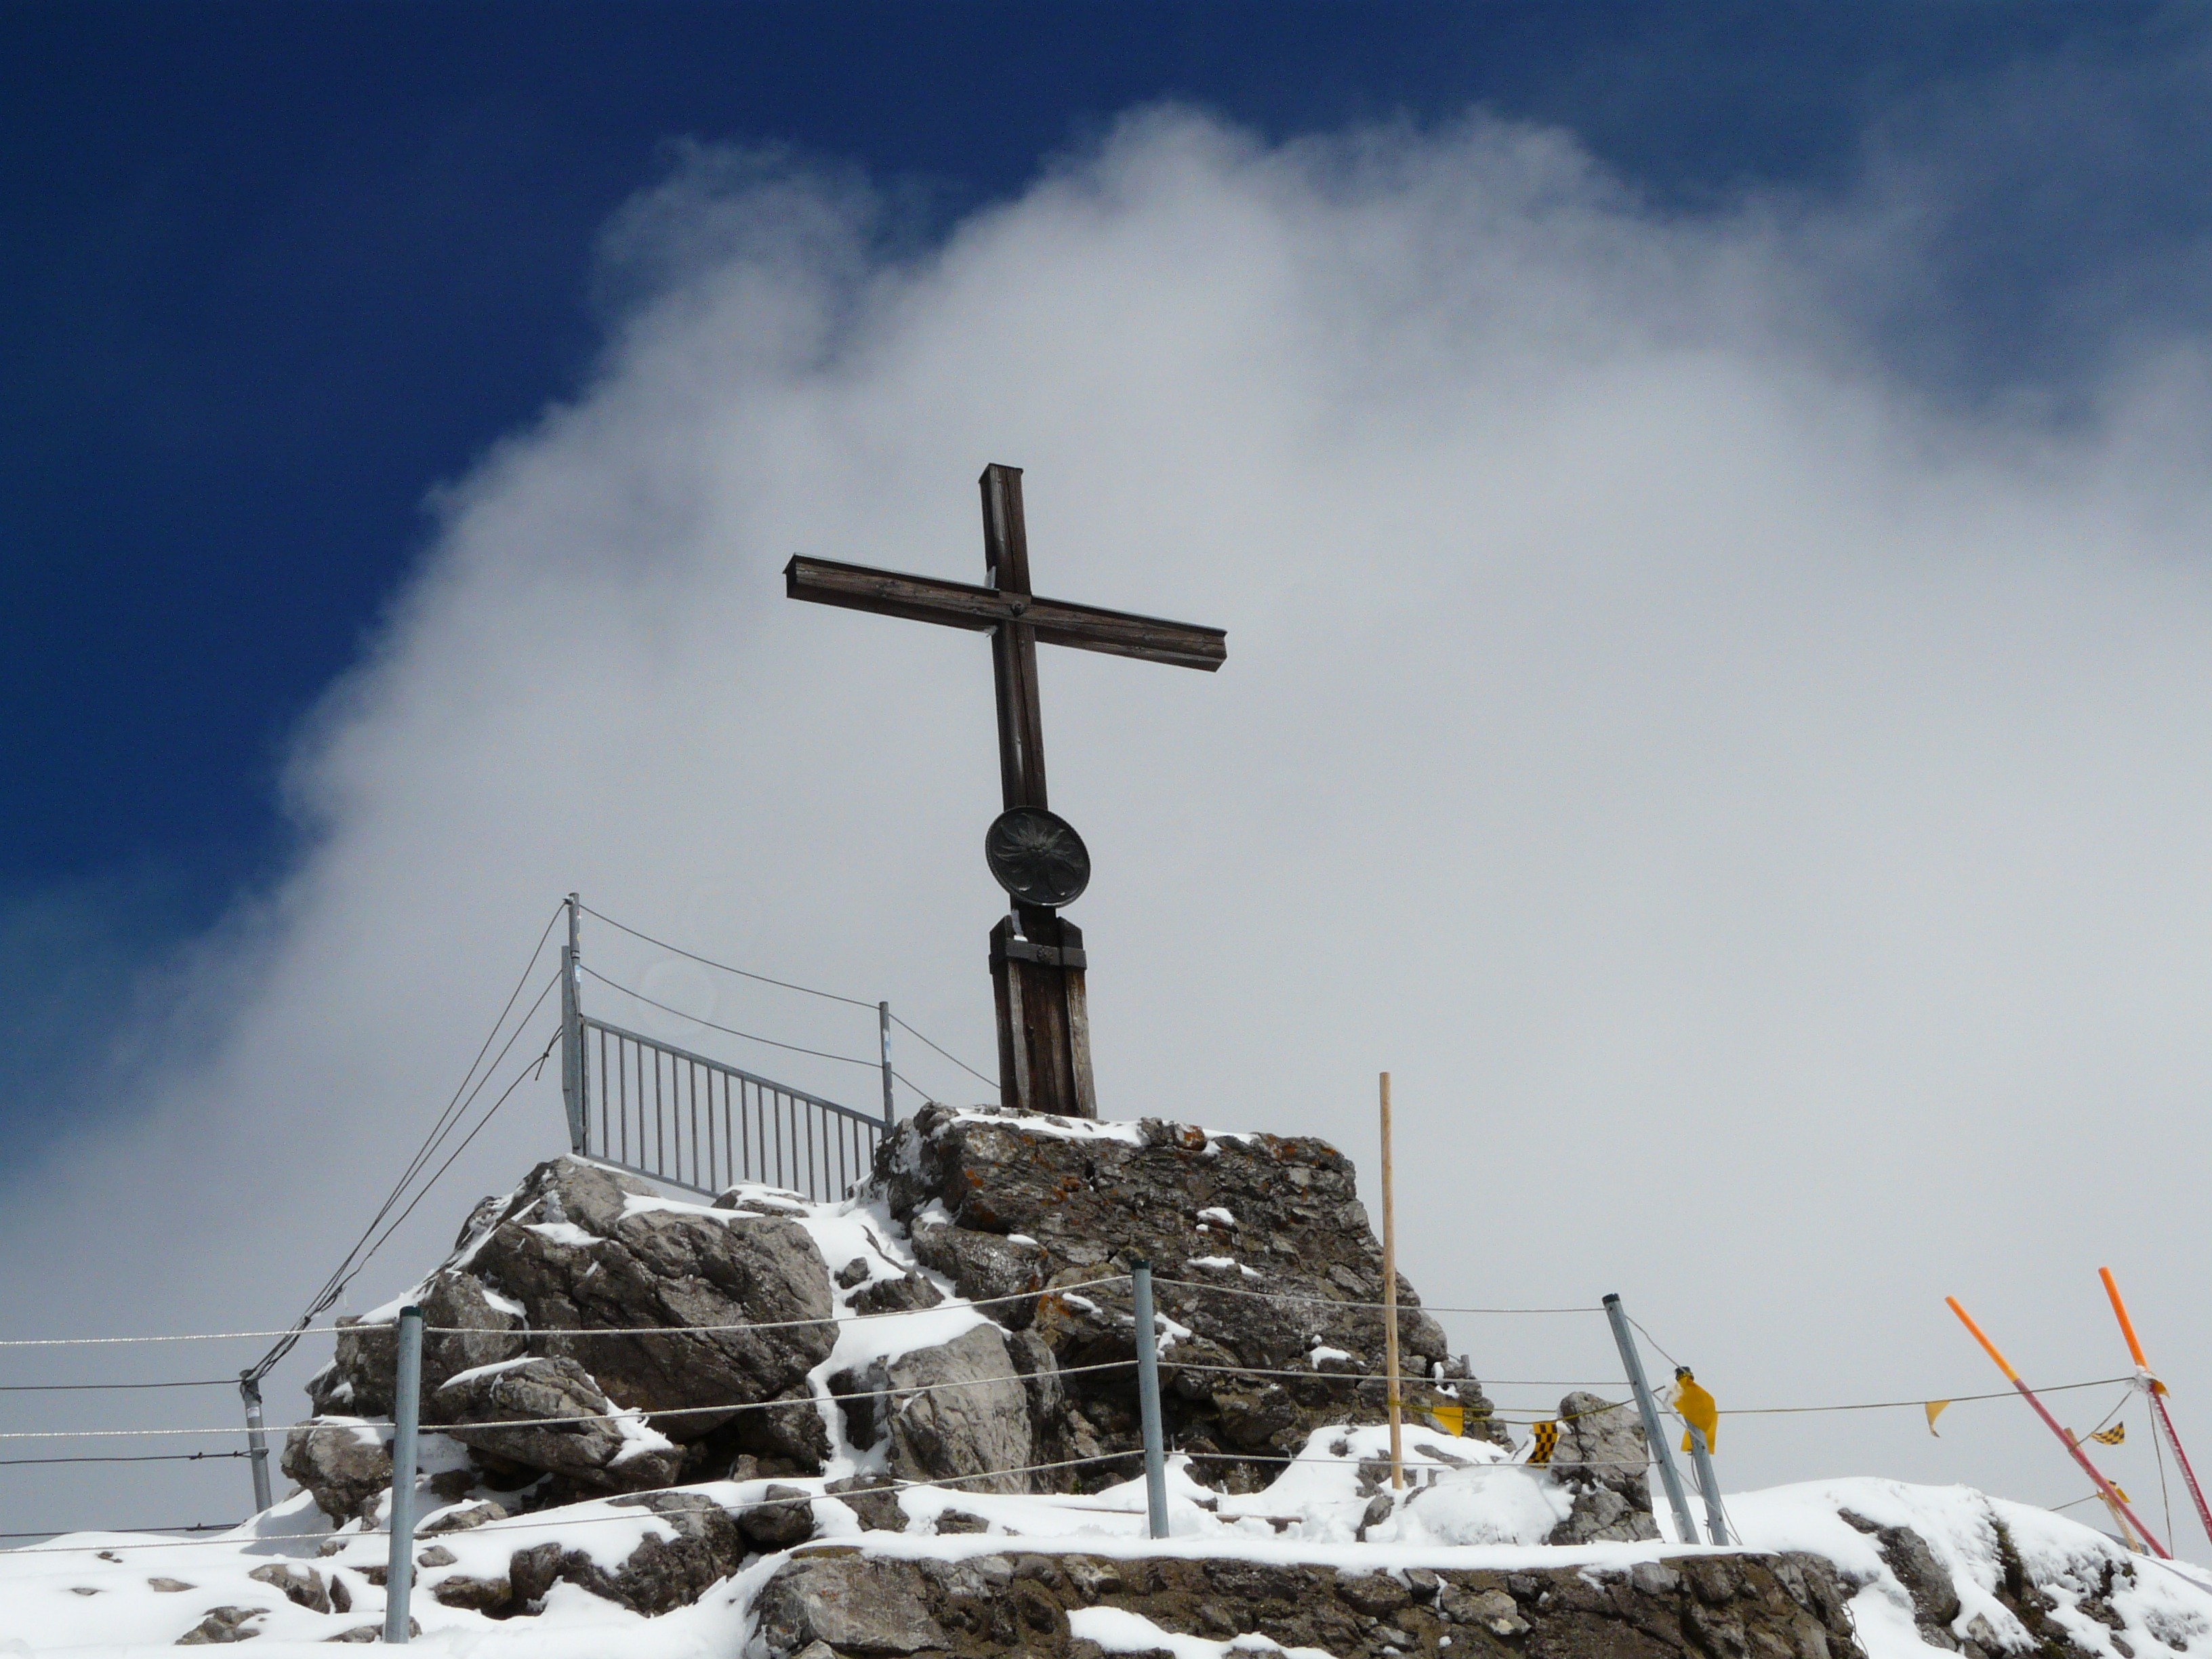
mountain, snow, winter, sky, windmill, wind, weather, cross, clouds, steinig, summit cross